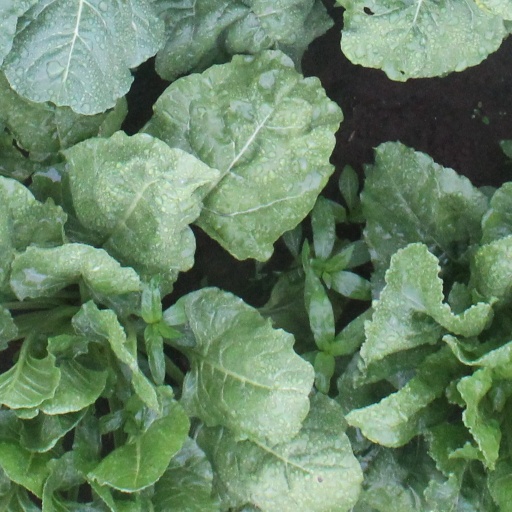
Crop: sugar beet